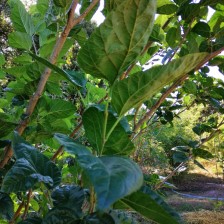
Variety: BlackAustralia